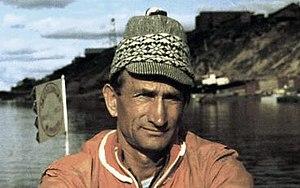
La Tremblade est une commune du Sud-Ouest de la France, située dans le département de la Charente-Maritime en région Nouvelle-Aquitaine. Ses habitants sont appelés les Trembladais et les Trembladaises.
Evgueni Pavlovitch Smurgis, né le 19 août 1938 à Orenbourg, en Union soviétique, disparu dans la nuit du 14 au 15 novembre 1993 dans le pertuis de Maumusson, au large de La Tremblade, en France, est un aventurier et rameur soviétique, puis russe.